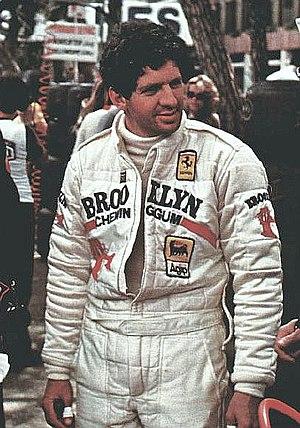
Jody Scheckter est un ancien pilote automobile sud-africain né le 29 janvier 1950 à East London. Il a notamment disputé 112 Grands Prix de Formule 1 entre 1972 et 1980, décrochant un total de 255 points, signant 10 victoires, 33 podiums, 5 meilleurs tours en course et 3 pole positions. Jody Scheckter a été sacré champion du monde de Formule 1 en 1979.